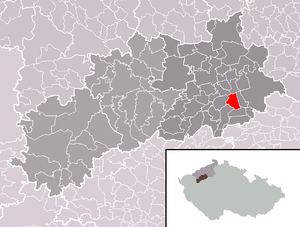
Toužetín est une commune du district de Louny, dans la région d'Ústí nad Labem, en République tchèque. Sa population s'élevait à 287 habitants en 2018.